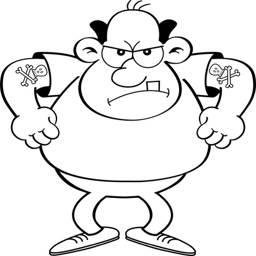
black and white illustration of an angry man with tattoos vector